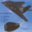
Label: airplane